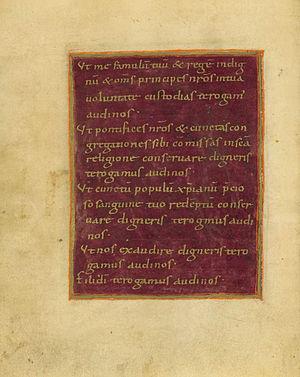
Le livre de prières d’Otton III, aussi désigné sous le nom de livre de prières de Pommersfelden, est un manuscrit médiéval dont les enluminures sont une œuvre majeure de l’époque ottonienne. Le manuscrit est conservé depuis 1944 sous la cote Clm 30111 à la Bibliothèque d’État de Bavière à Munich. Le document a été produit entre 984 et 991 pour l’usage privé du jeune roi Otton III. Il s’agit du seul livre de prières de l’époque ottonienne que nous ayons conservé. Les textes et la décoration du manuscrit transmettent une représentation monastique du souverain idéal. Plus précisément, il s'agit d'un miroir des princes.